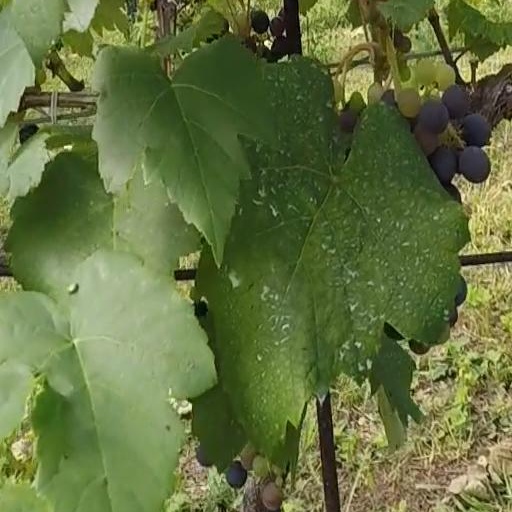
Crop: grape